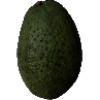
Label: Avocado 1